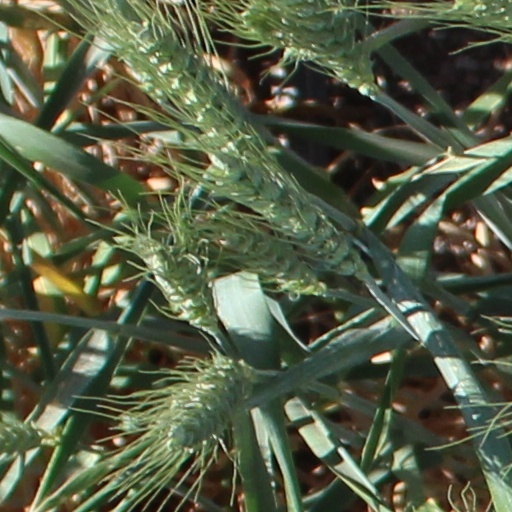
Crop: wheat